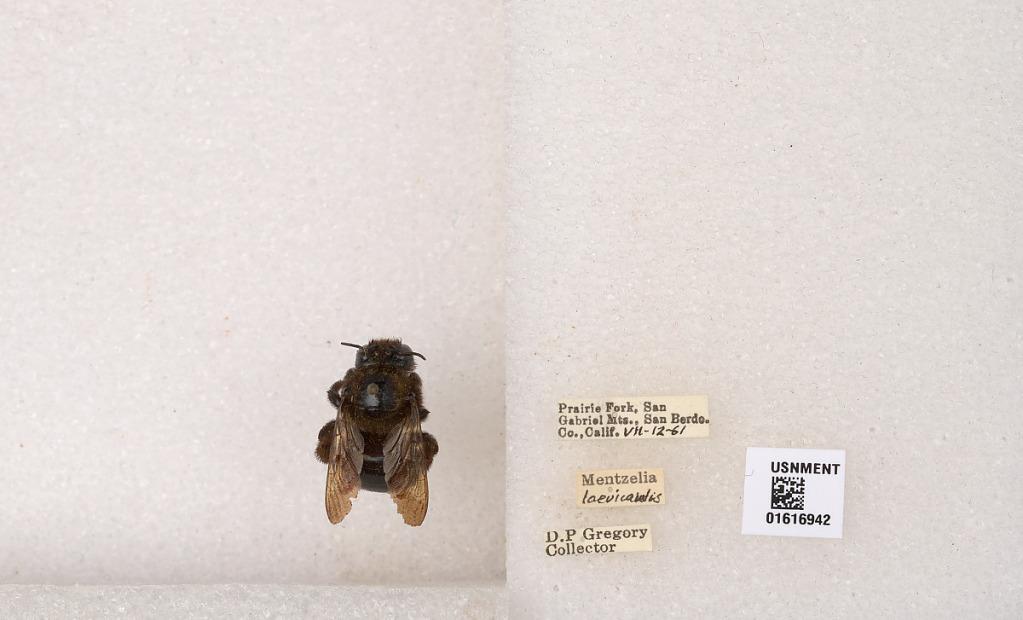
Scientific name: Xylocopa (Notoxylocopa) tabaniformis orpifex Smith
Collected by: D. Gregory
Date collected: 1961-7-12
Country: United States
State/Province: California
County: San Bernardino
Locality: Prairie Fork, San Gabriel Mountains
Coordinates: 34.3167, -117.633